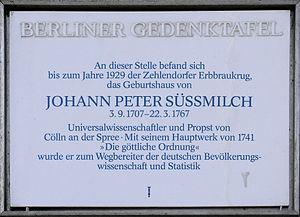
Johann-Peter Süssmilch, pasteur et démographe prussien